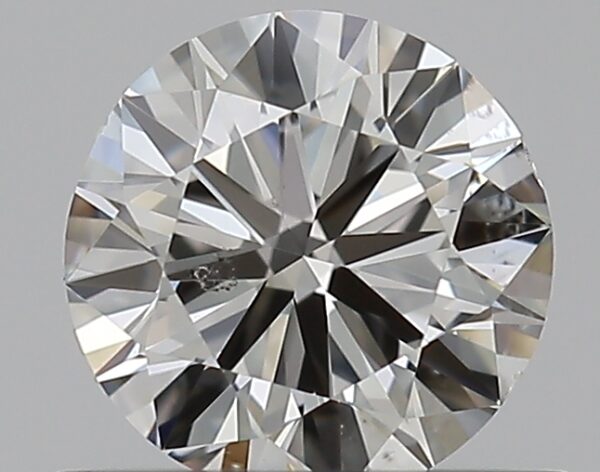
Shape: round
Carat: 0.5
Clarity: SI1
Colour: I
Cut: GD
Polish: EX
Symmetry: VG
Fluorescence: N
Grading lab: GIA
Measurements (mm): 5.04 x 5.1 x 3.06